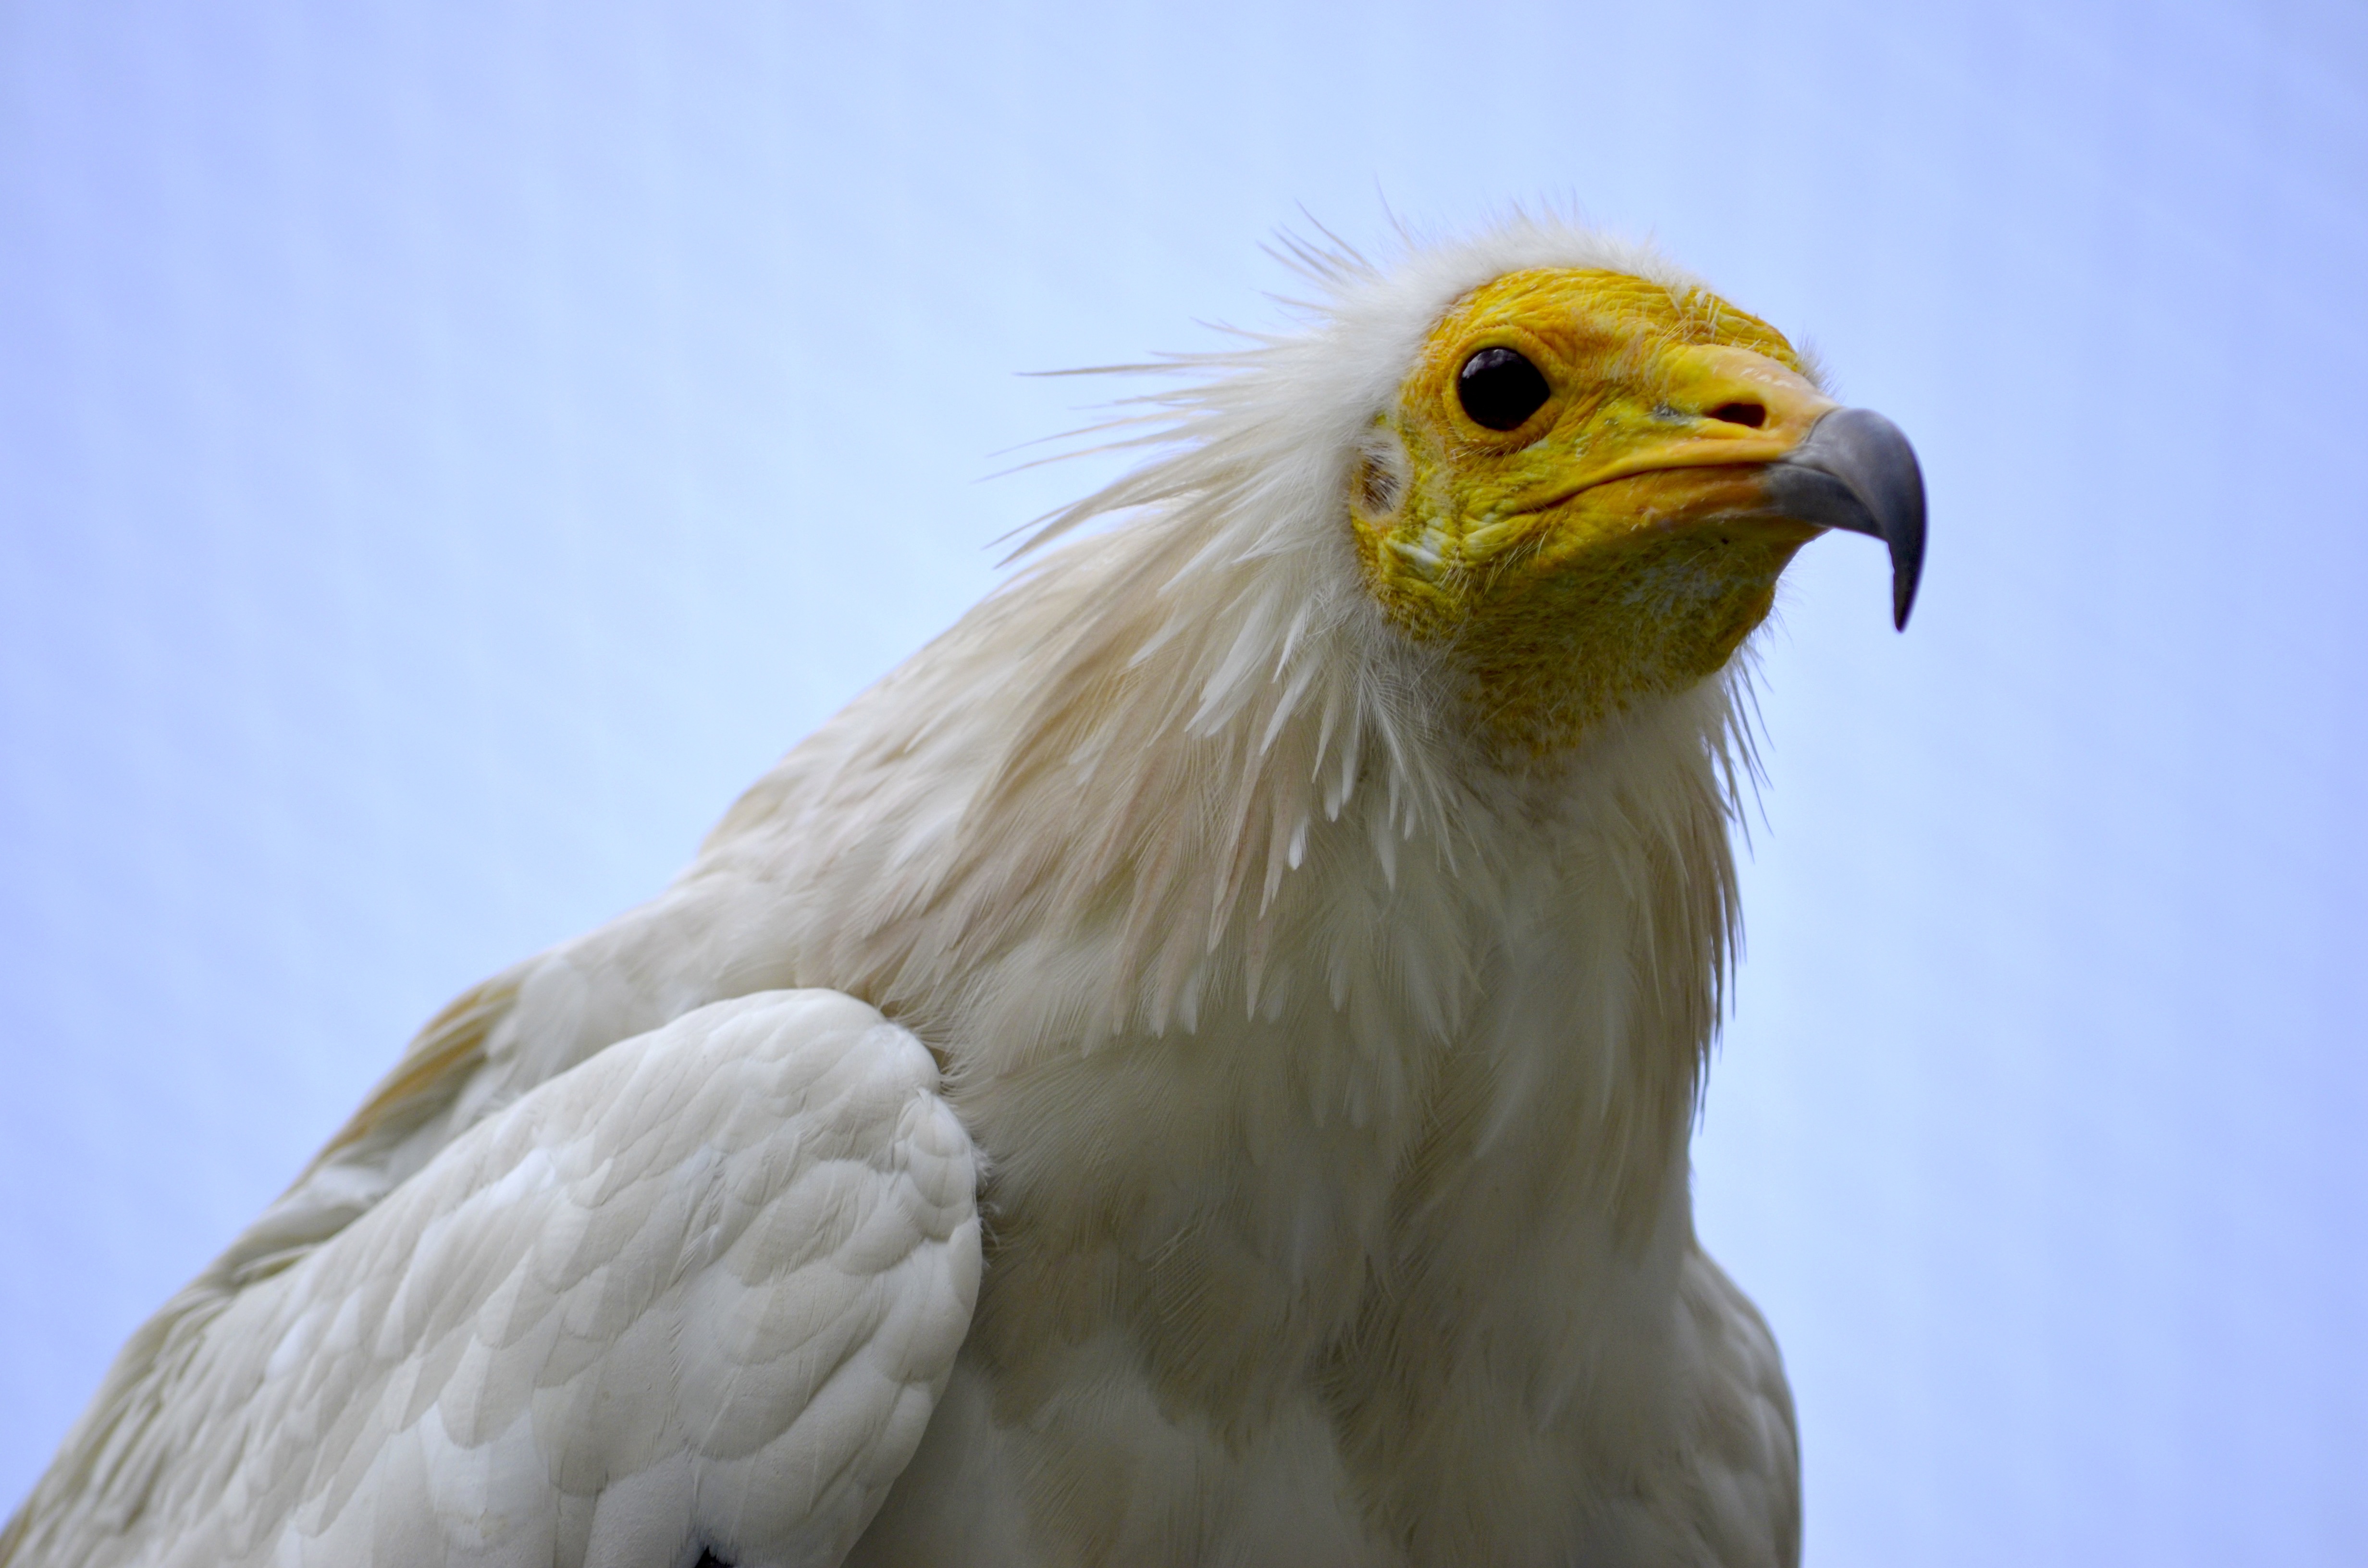
bird, wing, white, fly, wildlife, beak, eagle, feather, fauna, raptor, bird of prey, close up, bill, vulture, egyptian vulture, accipitriformes